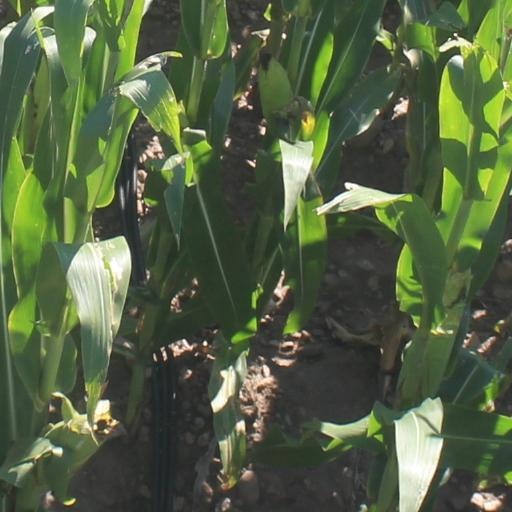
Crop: maize; corn